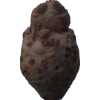
Label: celery